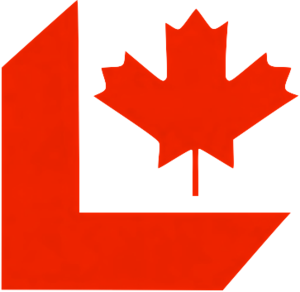
Logo du Parti libéral du Canada vers 1974.